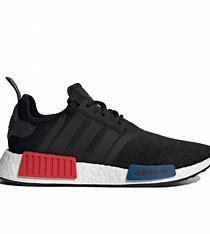
Brand: Adidas
Model: NMD Sale